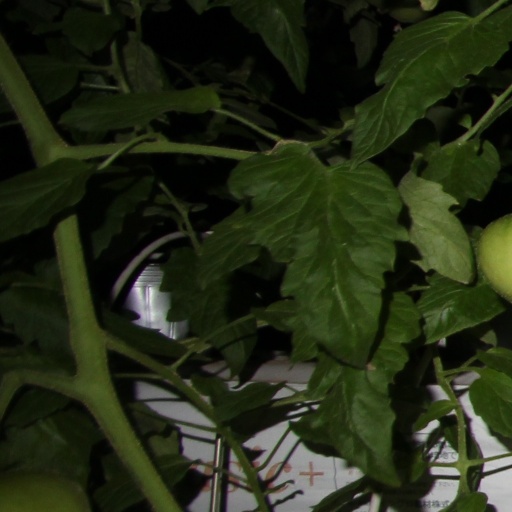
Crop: tomato